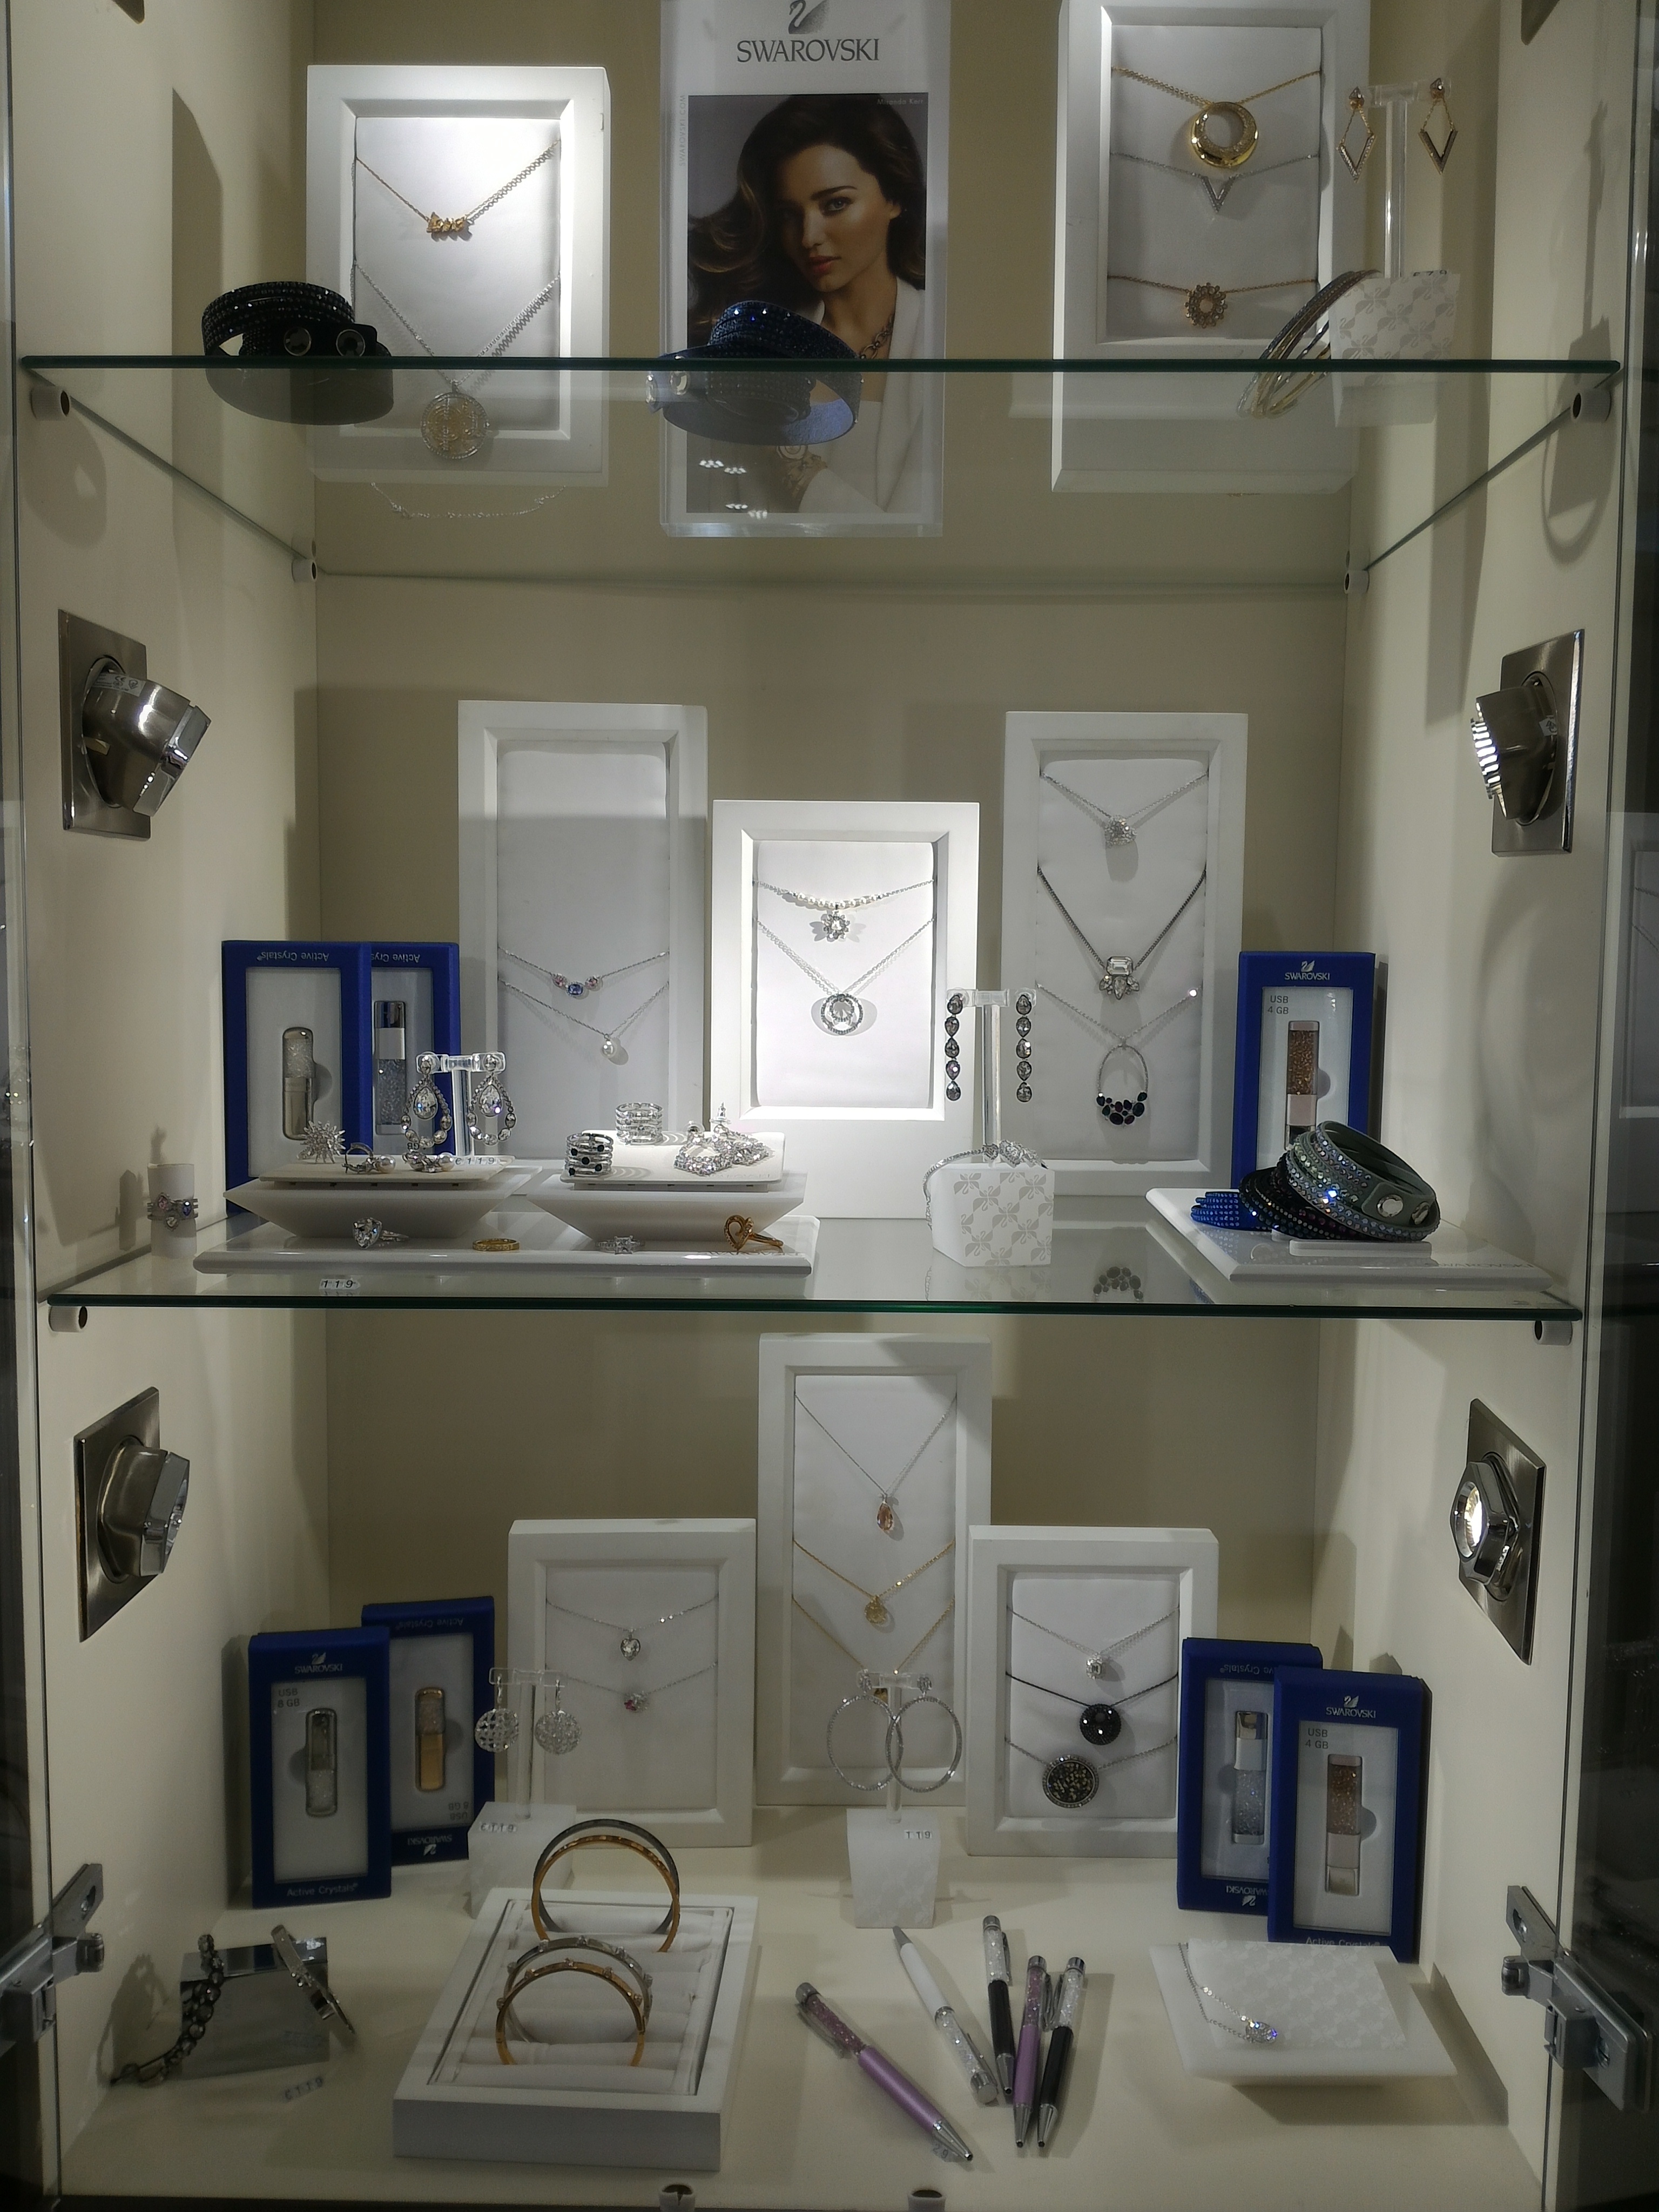
home, property, shelf, living room, furniture, room, jewelry, interior design, design, silver, paintings, frames